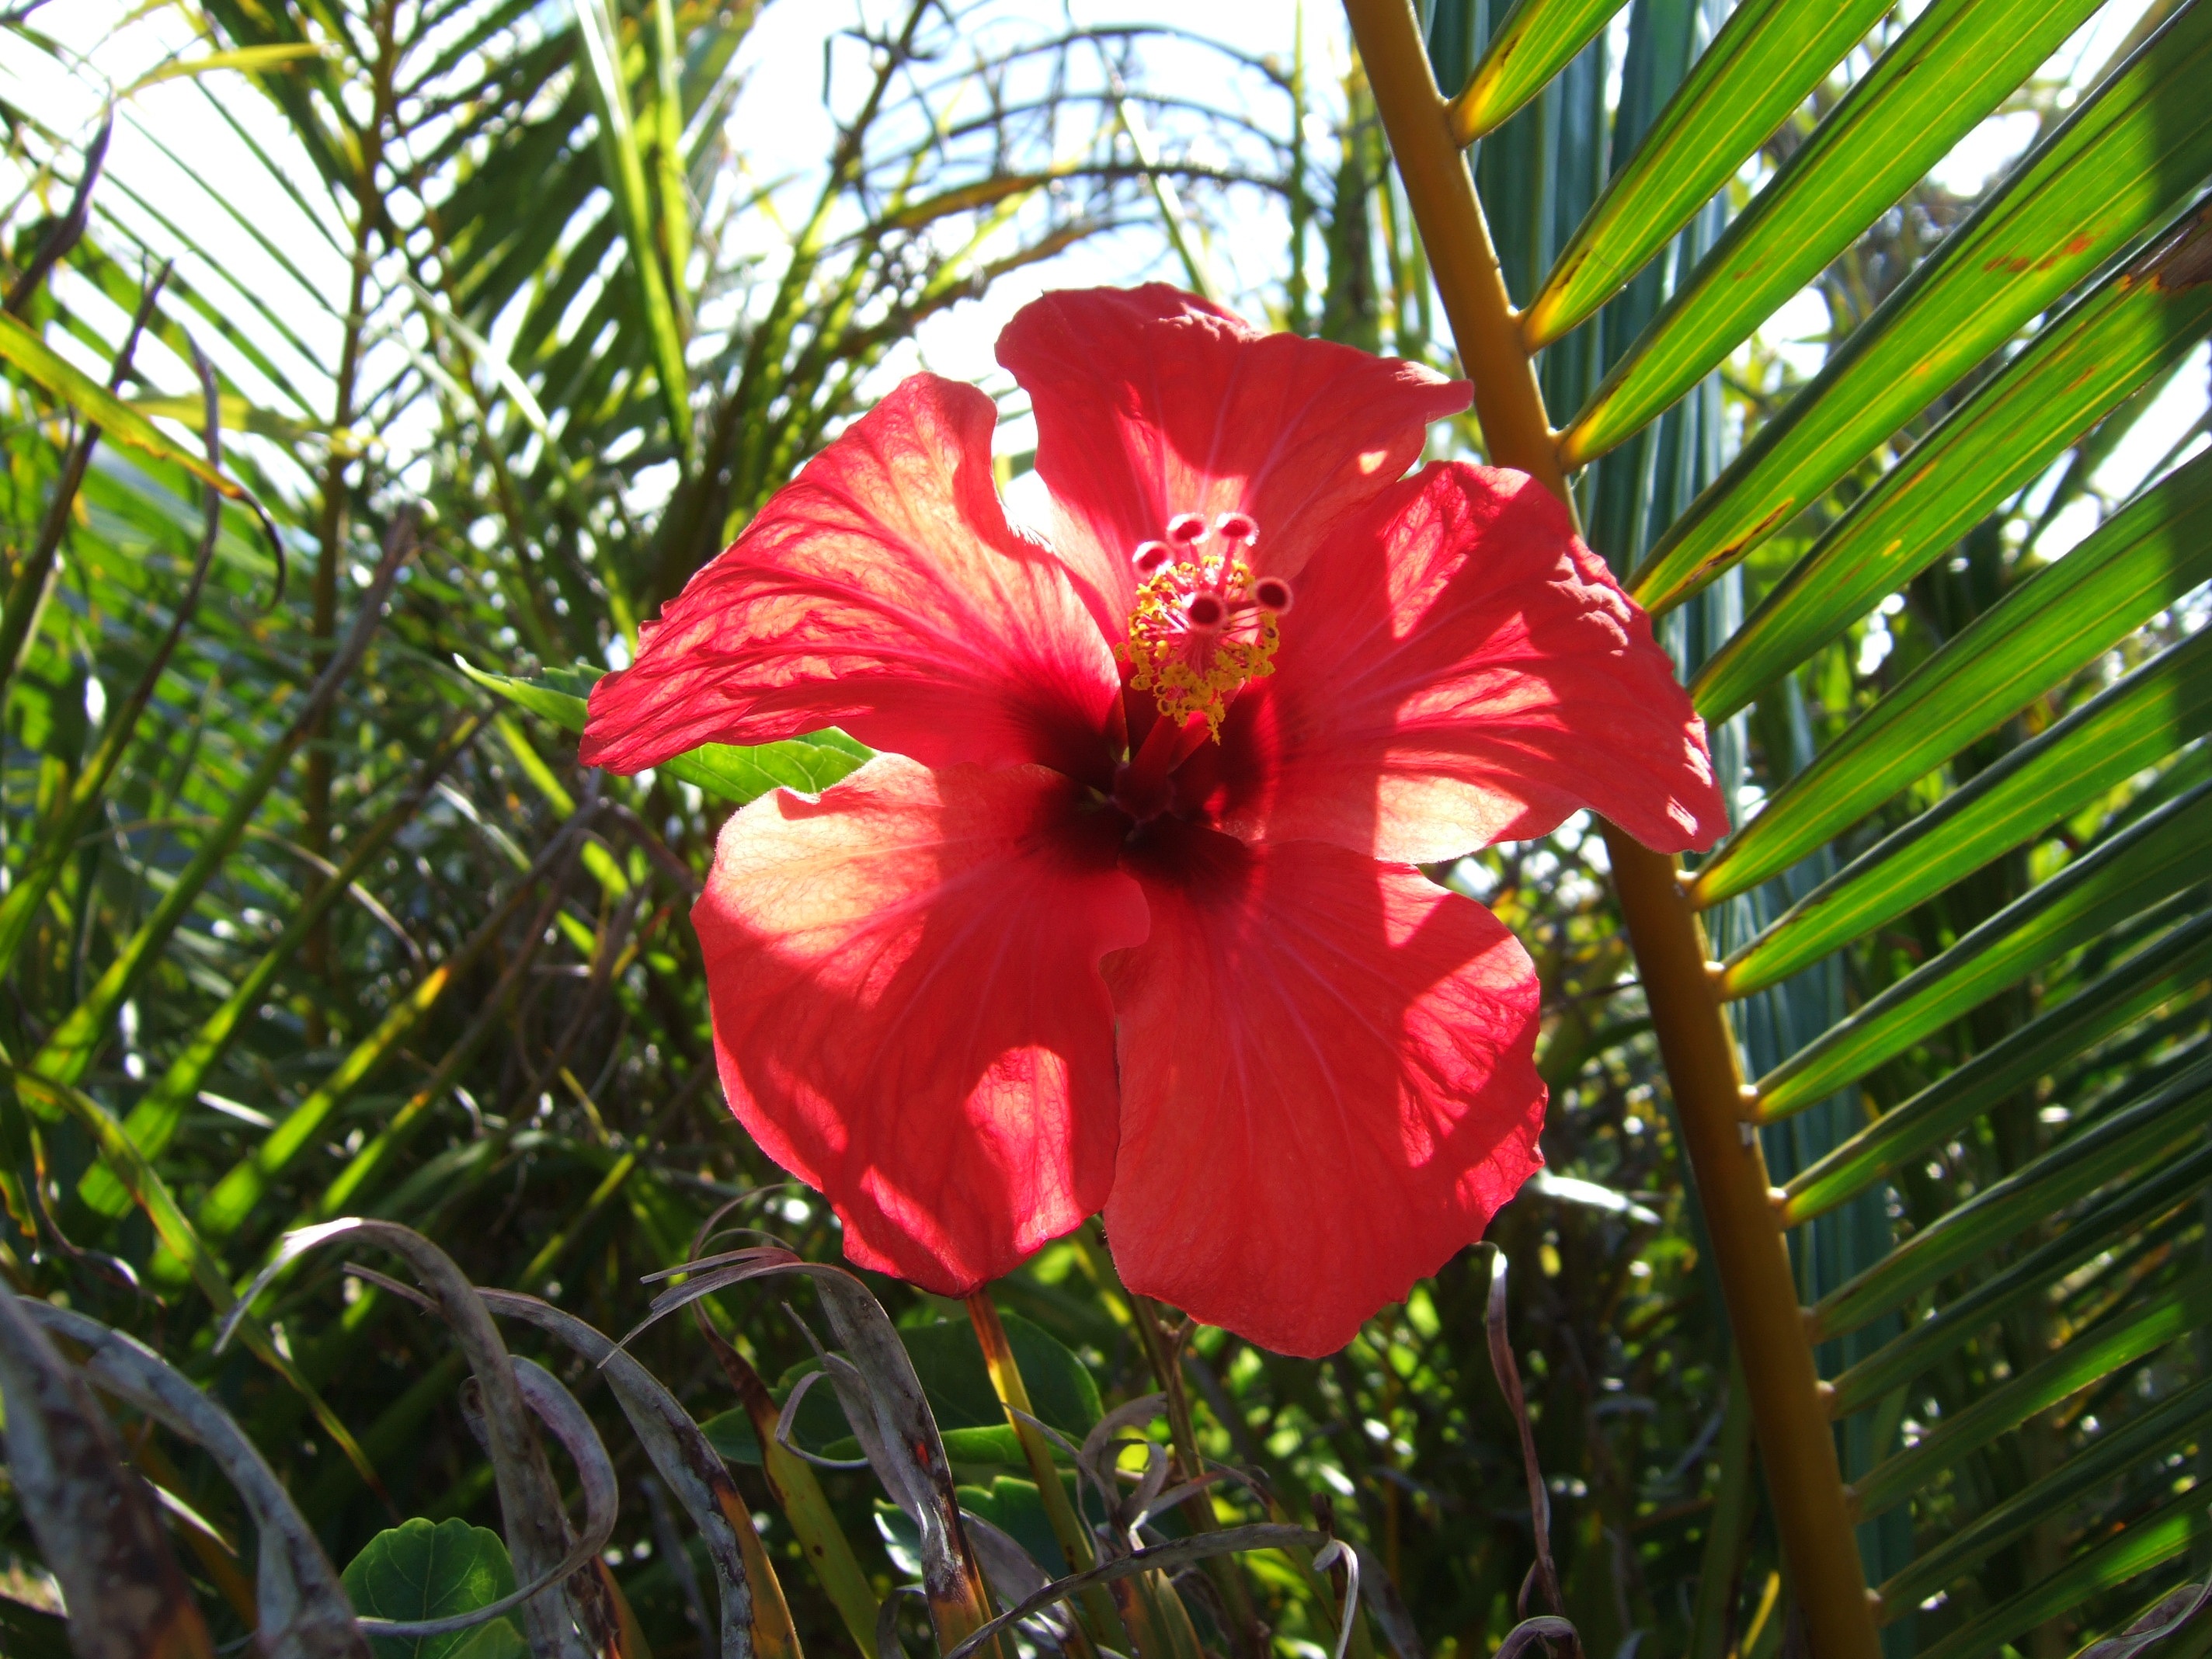
plant, flower, summer, botany, flora, exotic, hibiscus, daylily, flowering plant, land plant